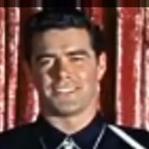
Age: 31